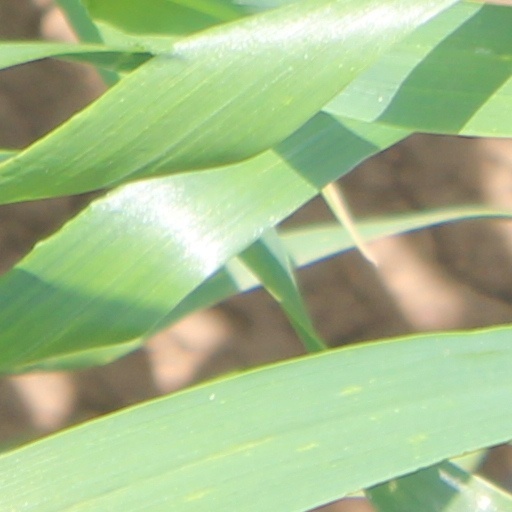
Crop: wheat